USS Arizona Memorial

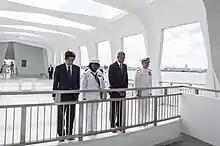
USINDOPACOM Commander Admiral Harry B. Harris Jr., U.S. President Barack Obama, Japanese Prime Minister Shinzō Abe, and a U.S. Navy sailor at the Memorial, 27 December 2016.

A one-hour audio tour of the Memorial and Center exhibits, narrated by actress Jamie Lee Curtis, whose father, Tony Curtis was a World War II and Navy veteran, is available for rent at the visitor center. On the center's grounds along the shoreline are more exhibits and a "Remembrance Circle". Nearby is , a World War II diesel submarine, which may be toured with separate, paid admission. The battleship USS "Missouri" and the Pacific Aviation Museum Pearl Harbor may also be visited, but require a bus ride to Ford Island.